Moller M400 Skycar

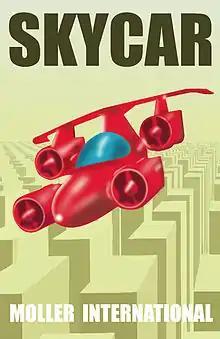
A poster advertising the Skycar

The Moller Skycar is a flying car with VTOL (vertical take-off and landing) capability which has been under development by Paul Moller for over fifty years. As of 2023, the M400 has not achieved free flight.